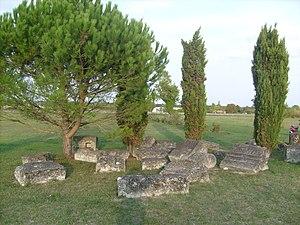
Ruines romaines à proximité du théâtre des ""Arènes"" de Thénac"
Cet article recense les monuments historiques français classés en 1912.
Thénac est une commune du sud-ouest de la France, située dans le département de la Charente-Maritime.
Les ruines romaines de Thénac sont des vestiges de l'Antiquité romaine érigés à Thénac. Elles font l’objet d’un classement au titre des monuments historiques par arrêté du 2 mai 1912.